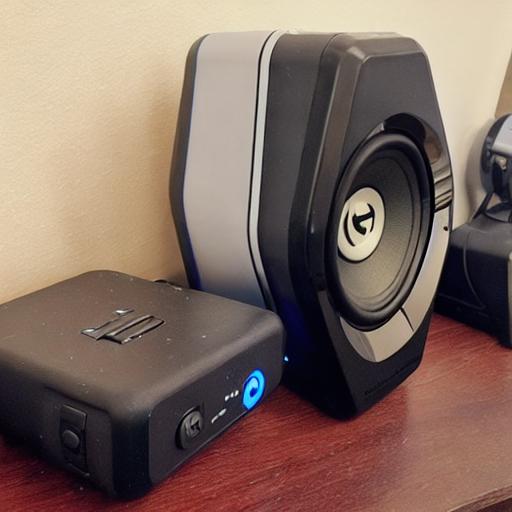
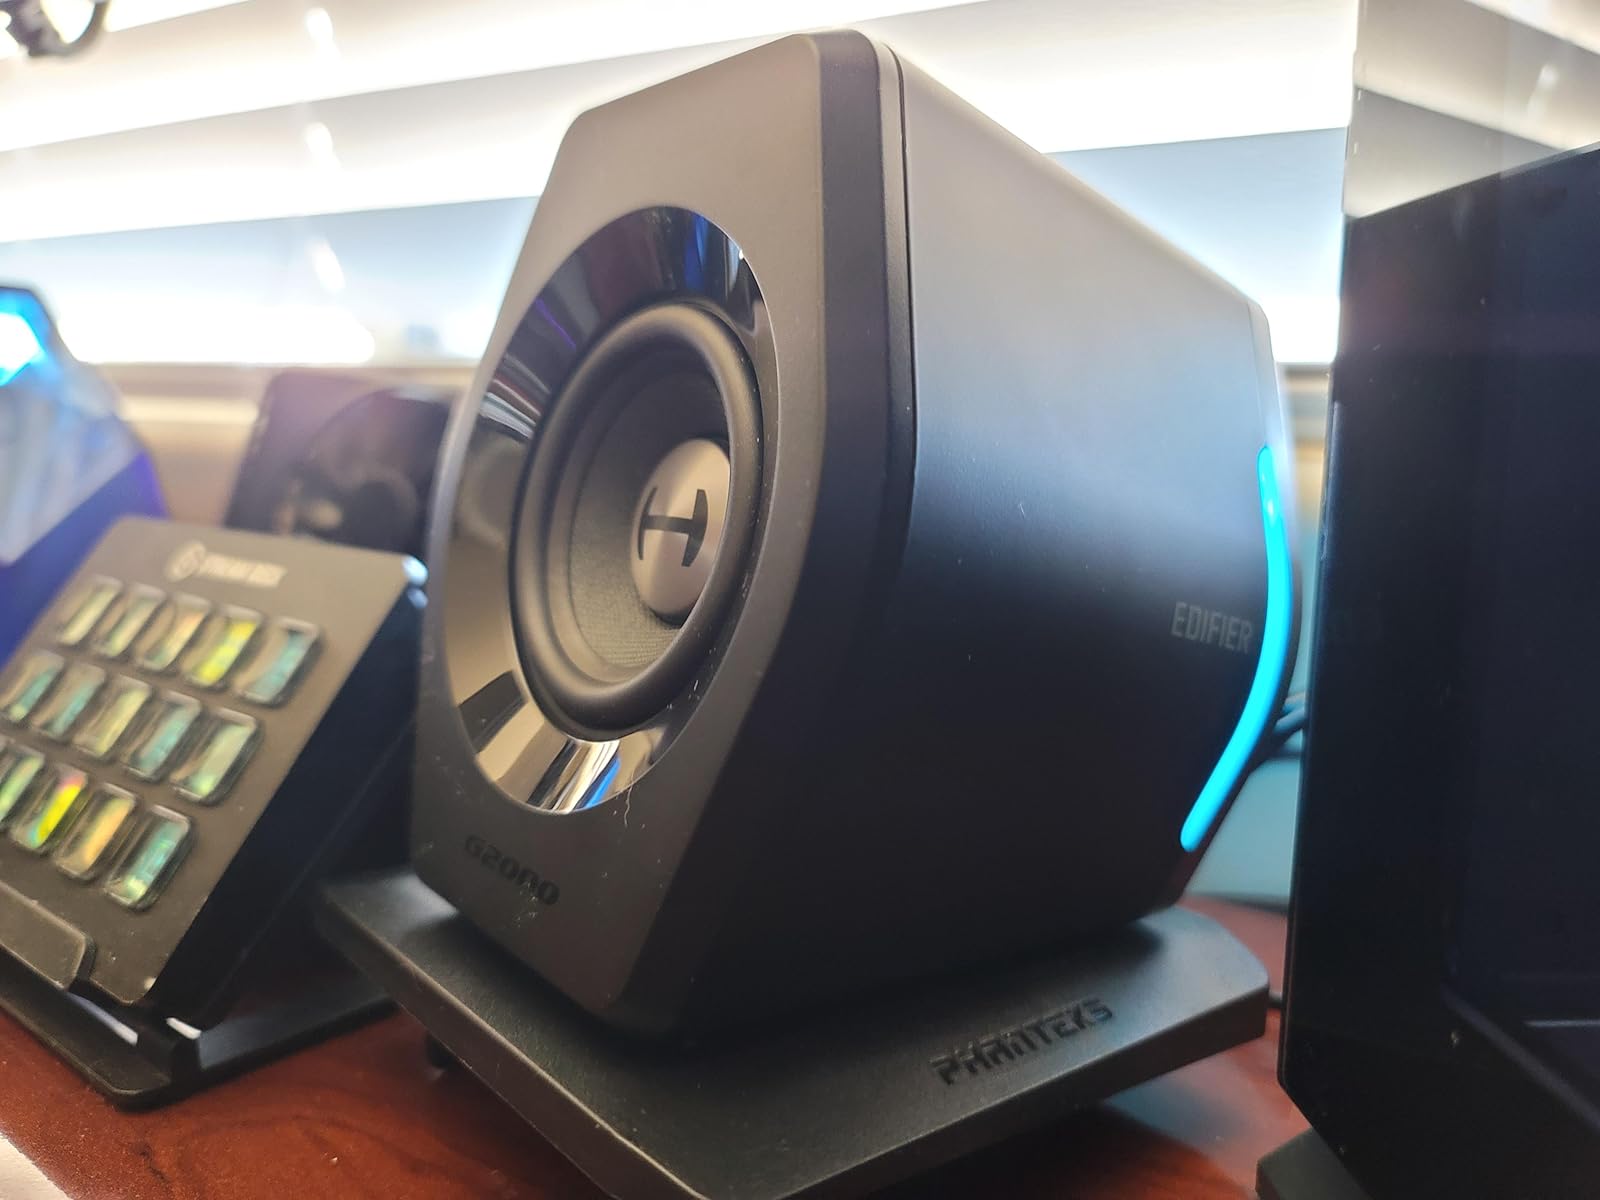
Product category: speaker
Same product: no